Association football tactics and skills

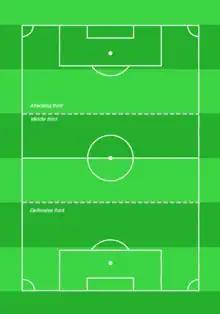
An association football pitch is in tactical terms often divided into thirds of 35 metres each, given standard size of pitch, so as to reference the three different stages of play.

Team tactics as well as individual skills are integral for playing association football. In theory, association football is a very simple game, as illustrated by Kevin Keegan's namely assertion that his tactics for winning a match were to "score more goals than the opposition". Tactical prowess within the sport is nonetheless a craftsmanship of its own, and one of the reasons why managers are paid well on the elite level. Well-organised and ready teams are often seen beating teams with more skillful players on paper. Manuals and books generally cover not only individual skills but tactics as well.